Inca technology

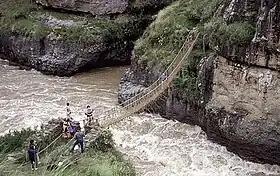
An example of a rope bridge

People today continue to honor Incan traditions and expand their knowledge in the building of rope bridges.